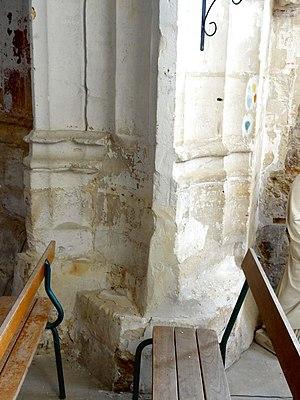
Intérieur de l'église - voir de l'église.
L'église Saint-Martin est une église catholique paroissiale située à Bailleval, en France. Le village est attesté dès le VIIᵉ siècle, et l'église romane actuelle succède sans doute à un édifice plus ancien. Elle est dédiée à saint Martin de Tours. Sa partie la plus ancienne est la seconde travée du chœur, et date des années 1120. Elle possède l'une des voûtes d'ogives les plus anciennes du département, et l'extérieur se signale en outre par sa décoration soignée et inhabituelle. La première travée du chœur date des années 1140, et est également voûtée d'ogives dès l'origine, mais plus sobre à l'extérieur. La grande nef non voûtée ne devrait, en toute logique, pas être antérieure. L'on note l'absence de clocher au-dessus de la première travée du chœur, contrairement à la règle au XIIᵉ siècle et au XIIIᵉ siècle dans le Beauvaisis : il devait donc y avoir un clocher roman à l'emplacement du clocher gothique du milieu du XIIIᵉ siècle, précédé par une petite nef à l'emplacement du bas-côté édifié également au XIIIᵉ siècle, ou quelque temps après.